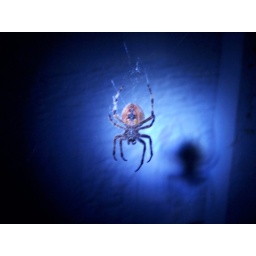
We found this spider attached to our house in November 2006. We think it's a black widow.